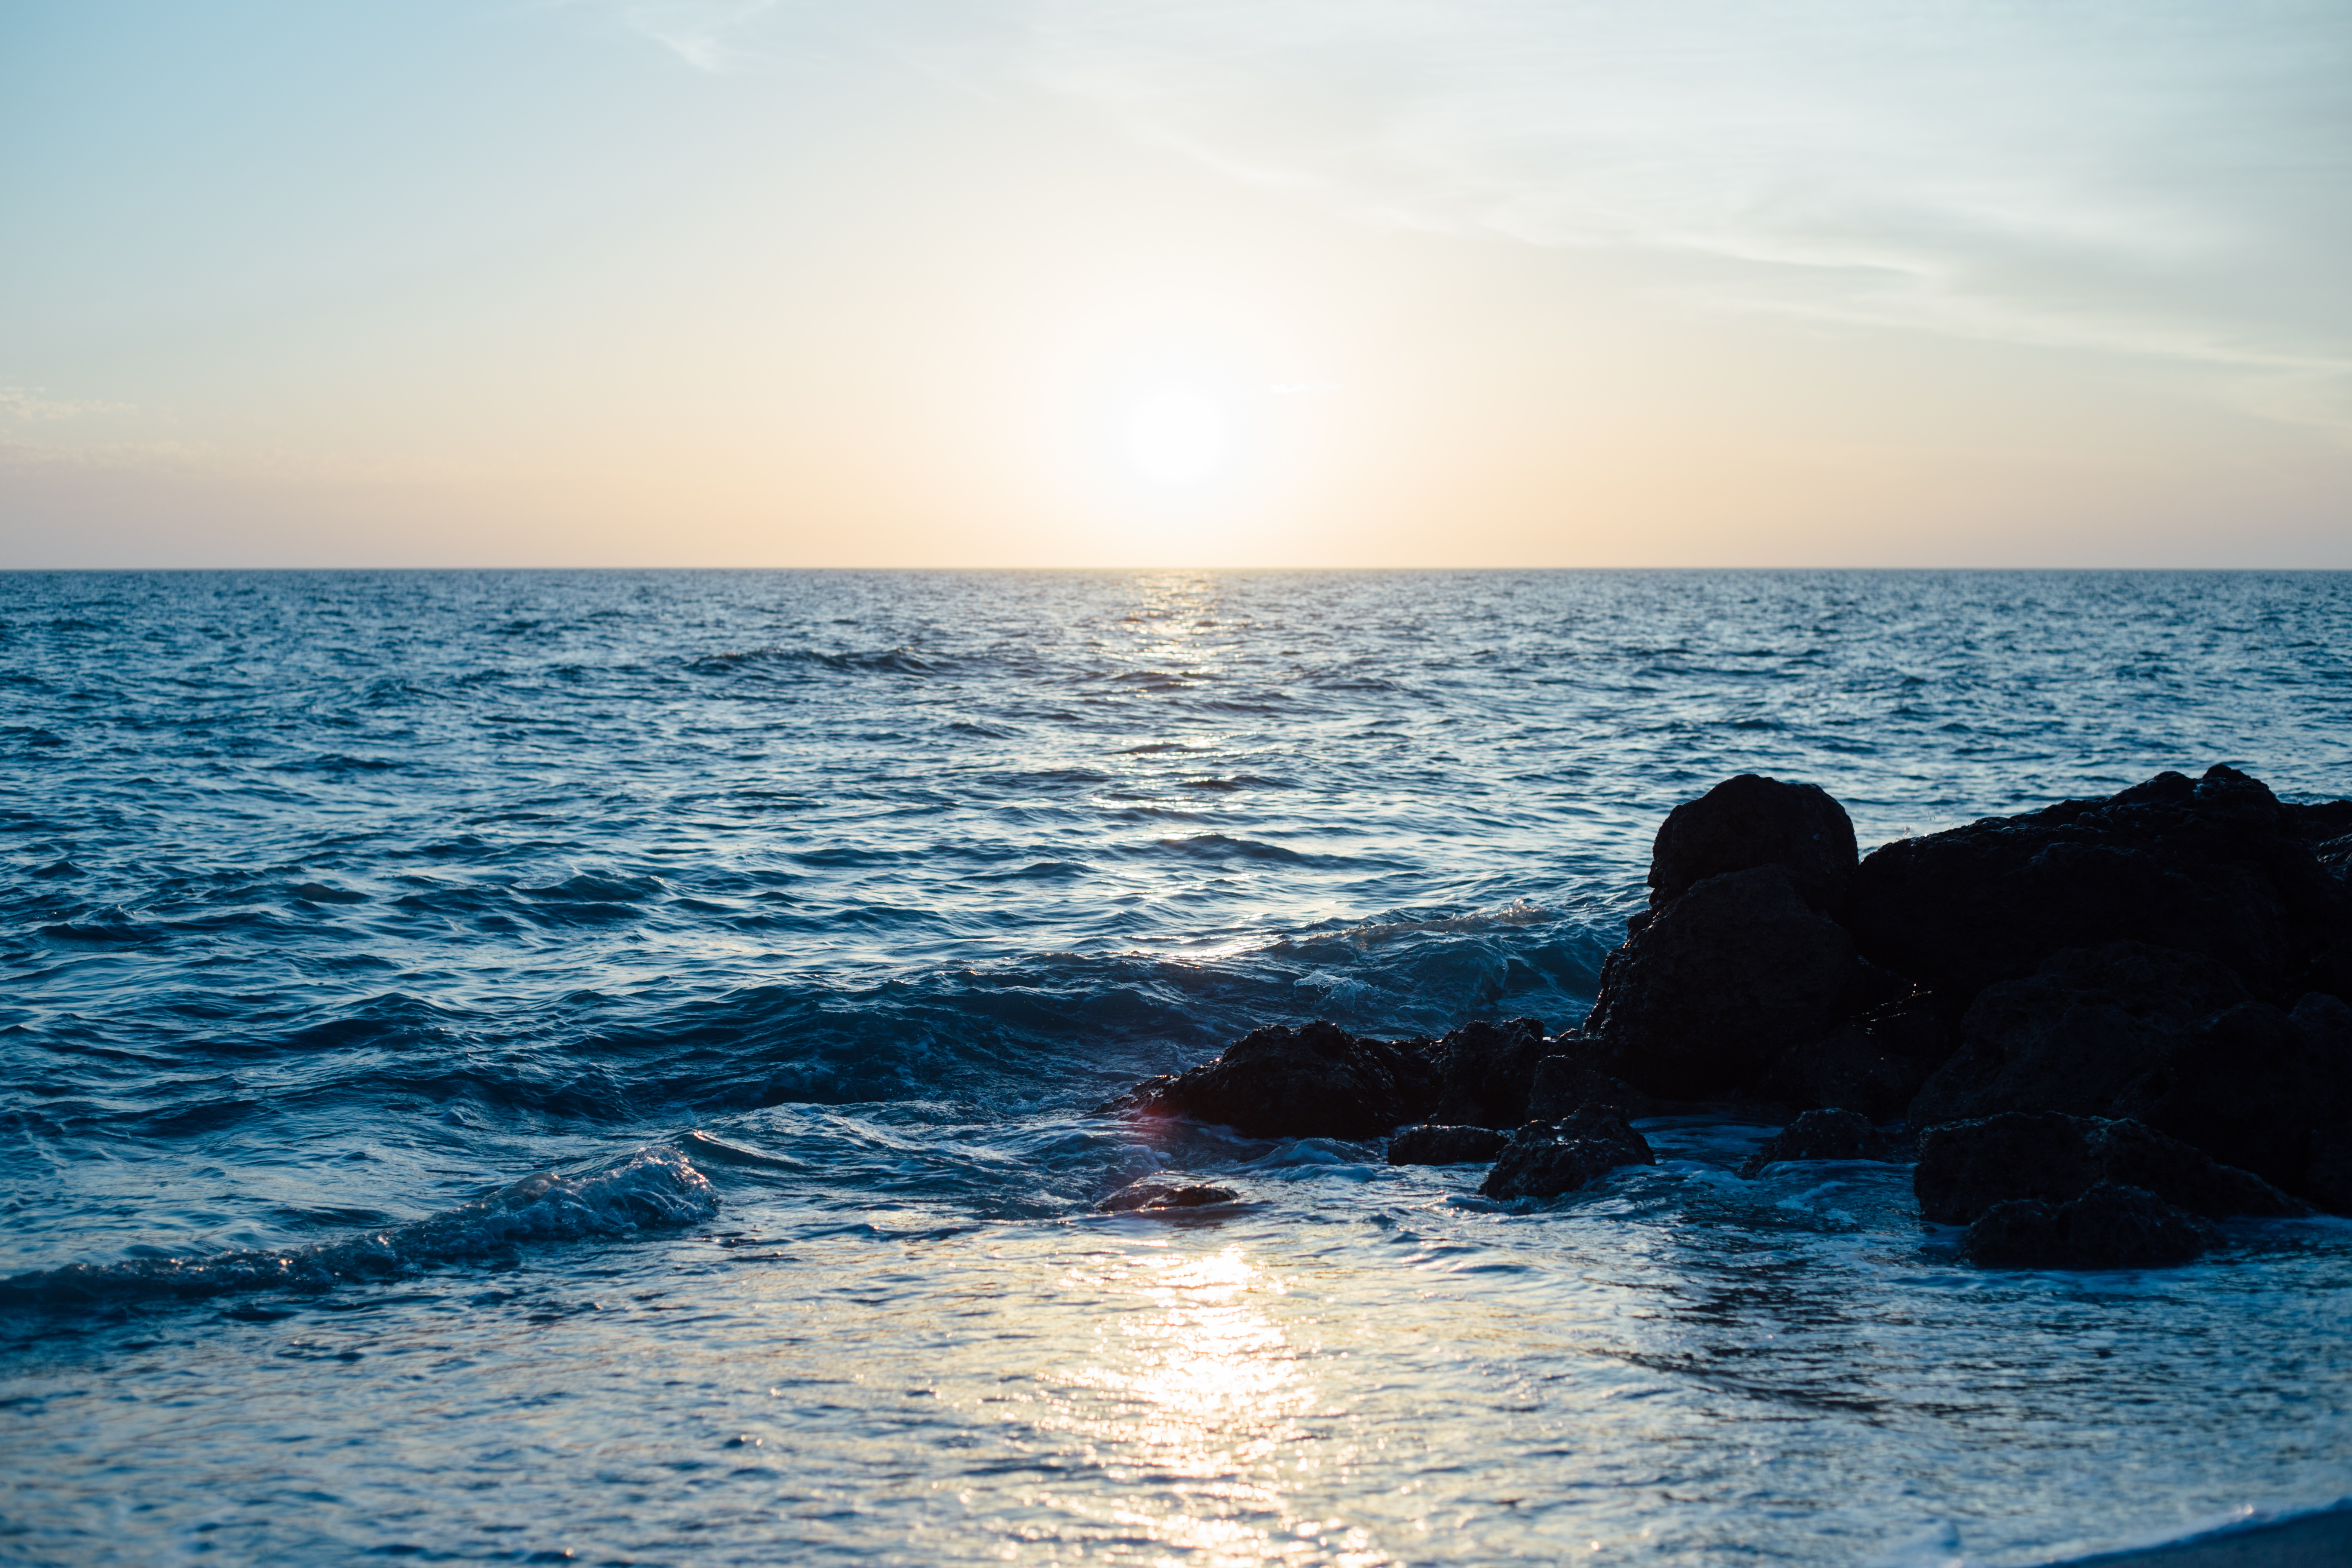
beach, sea, coast, water, rock, ocean, horizon, sunrise, sunset, sunlight, shore, wave, dawn, coastline, dusk, seascape, bay, seashore, body of water, rocks, waves, cape, salt water, seawater, wind wave